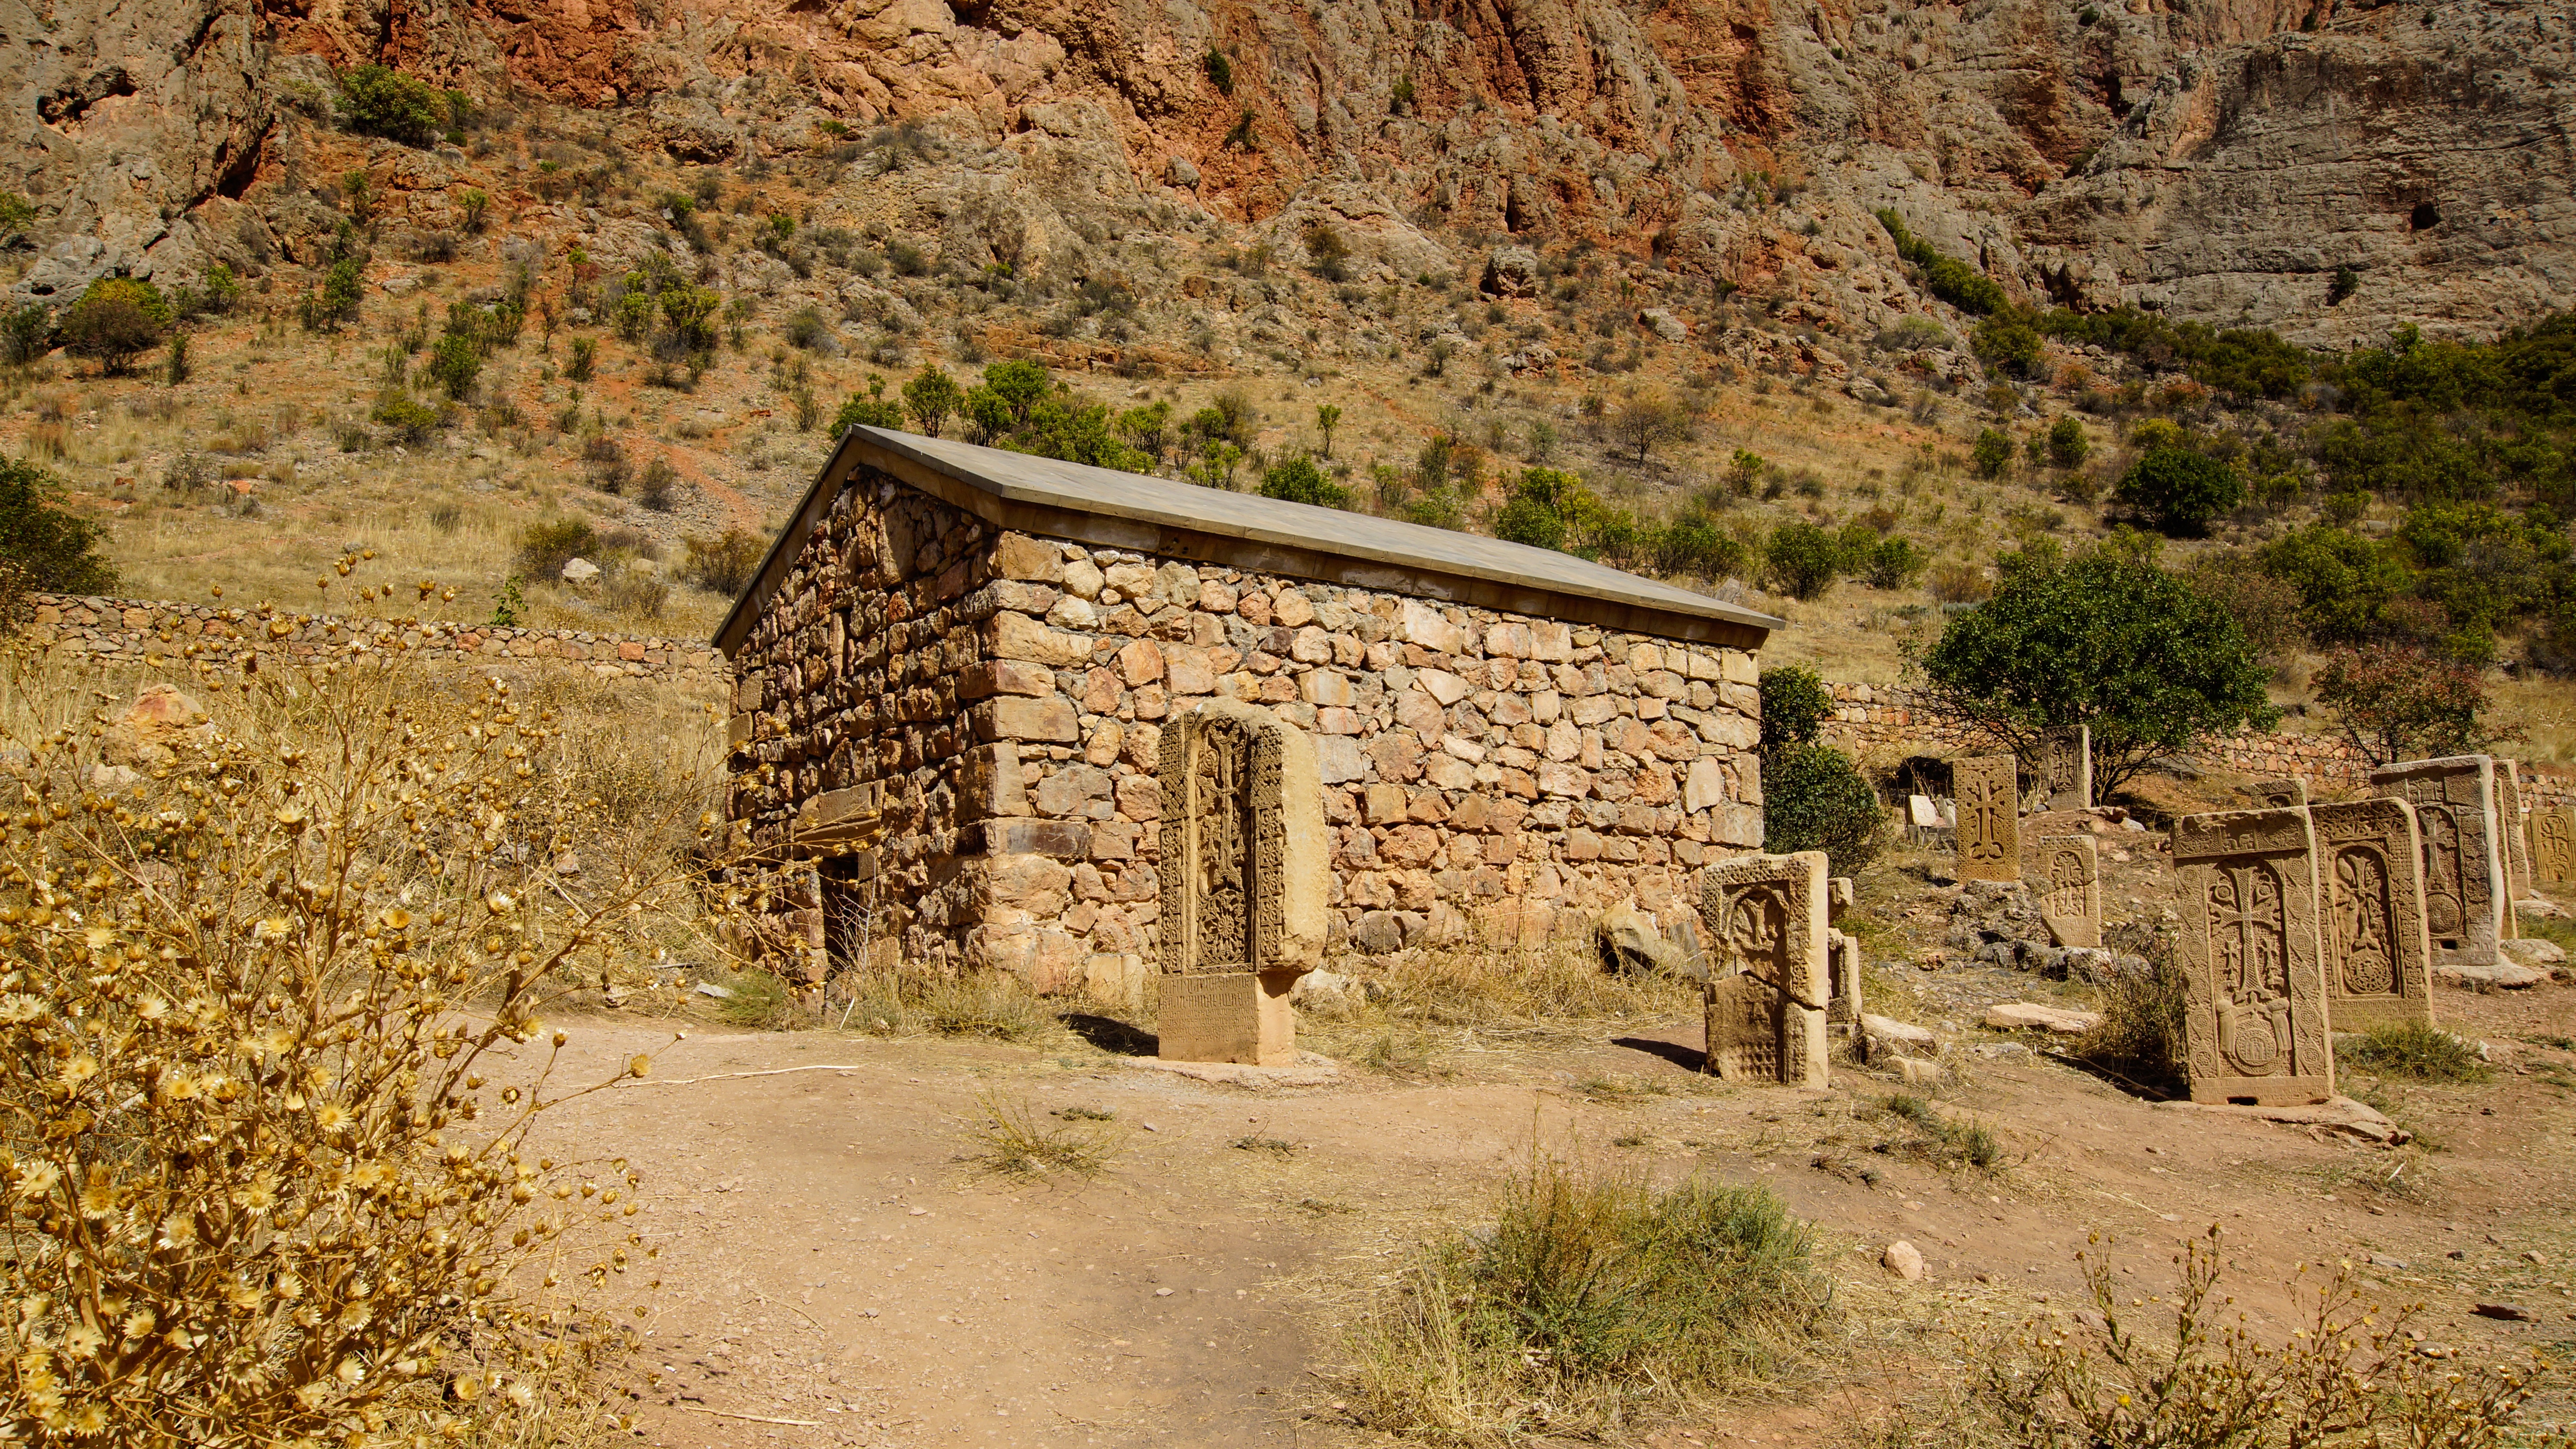
architecture, valley, village, religion, asia, ancient, chapel, fortification, christian, religious, medieval, ruins, monastery, christianity, orthodox, wadi, armenia, noravank, rural area, ancient history